Félix Milliet

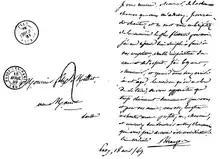
A gratitude letter from Pierre-Jean de Béranger to Félix Milliet on 18 April.

In the preface to a collection published in 1850 by Propagande Démocratique et Sociale, in which Félix Milliet included the letter Béranger had sent him, Napoléon Gallois described his friend's songs as an expression of "hatred of tyranny, pity for those who suffer, aspiration towards a more equitable organisation of society, faith in a future of peace and world harmony". In the same year, Félix Milliet published a song, "Marchons en frères", with music by P. Garreaud, dedicated to Doctor Auguste Savardan, an important Fourierist from the Sarthe region with whom he was in contact.